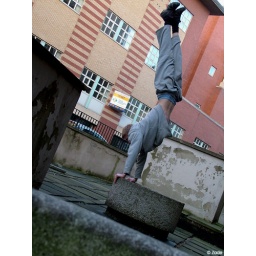
David holding a handstand on a plant pot in Ibm area.